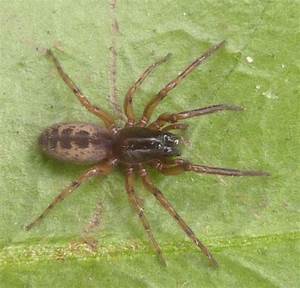
Label: ragno